AOR (company)

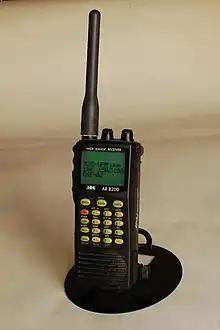
AOR AR-8200 portable communications receiver.

AOR, Ltd. ("Authority on Radio Communications, Ltd.") is a Japanese-based manufacturer of radio equipment, including transceivers, scanners, antennas and frequency monitors.